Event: Nepal Earthquake
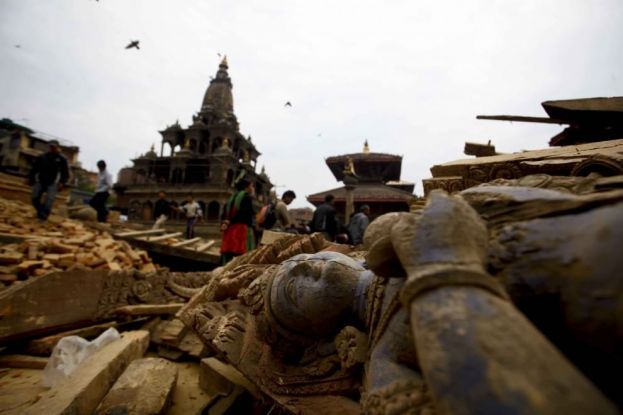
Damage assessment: damage